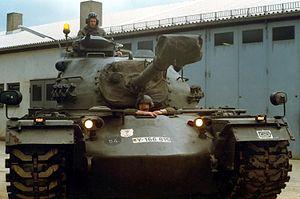
Le char M48 Patton remplaça le M47 Patton dans l'US Army à partir de 1953 comme char moyen. Armé d'un canon de 90 mm, il fut décliné en de nombreuses versions successives et livré à de nombreux alliés des États-Unis. La Turquie en fut et reste le plus gros utilisateur après les États-Unis et la Corée du Sud. Il fut ainsi utilisé au combat par le Pakistan, Israël, l'Iran, la Jordanie, le Liban et durant la guerre du Viêt Nam par l'US Army en compagnie du char lance-flamme M67.